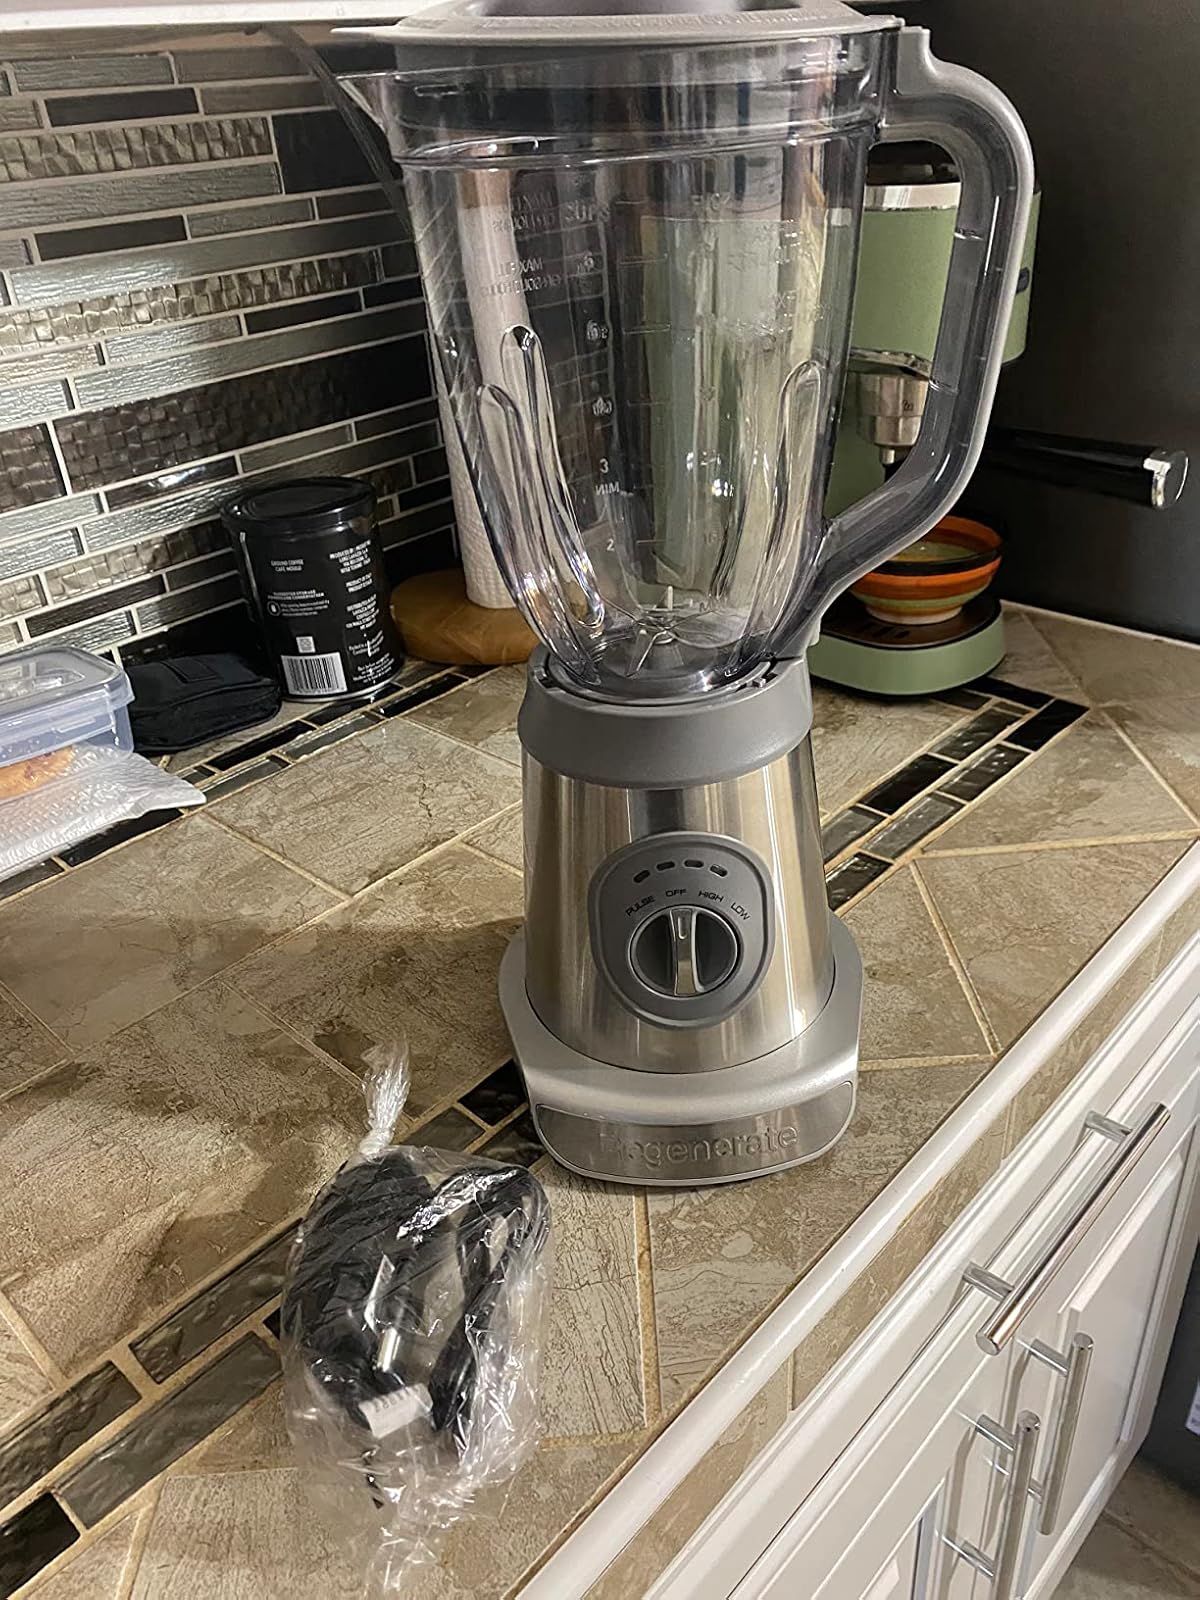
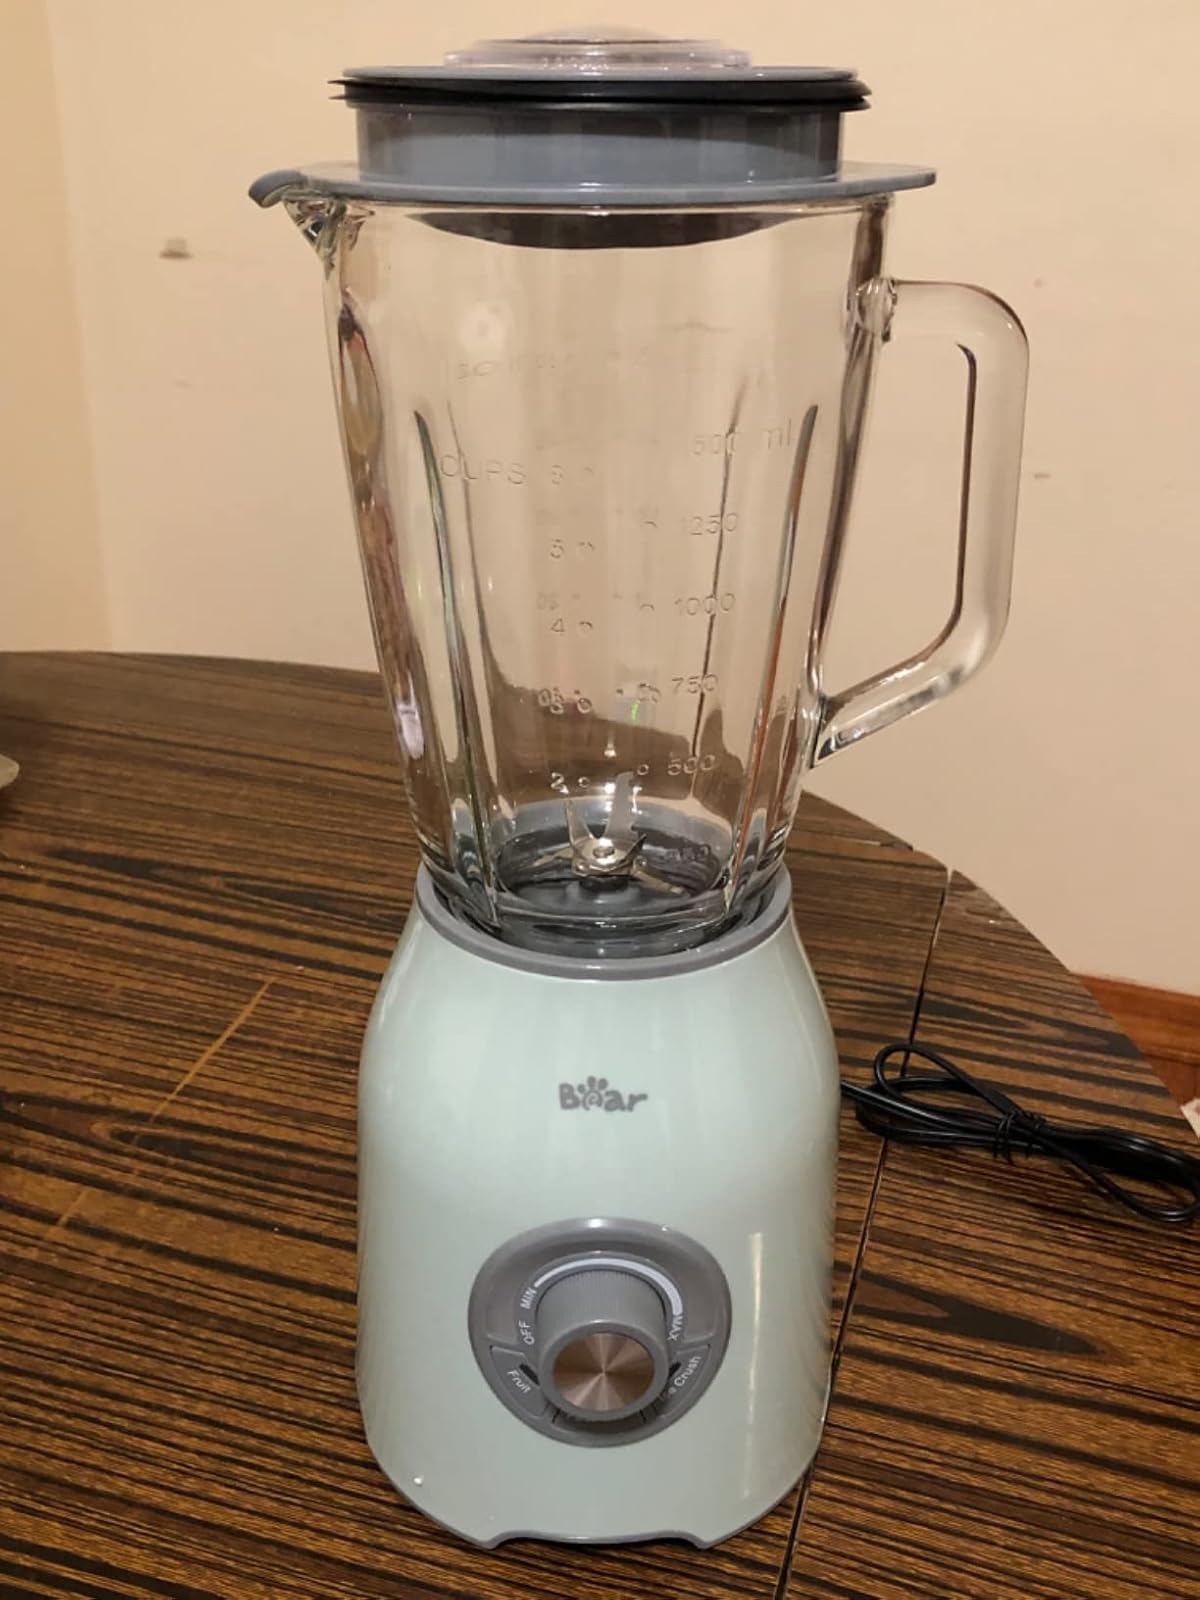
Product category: items_blender
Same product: no